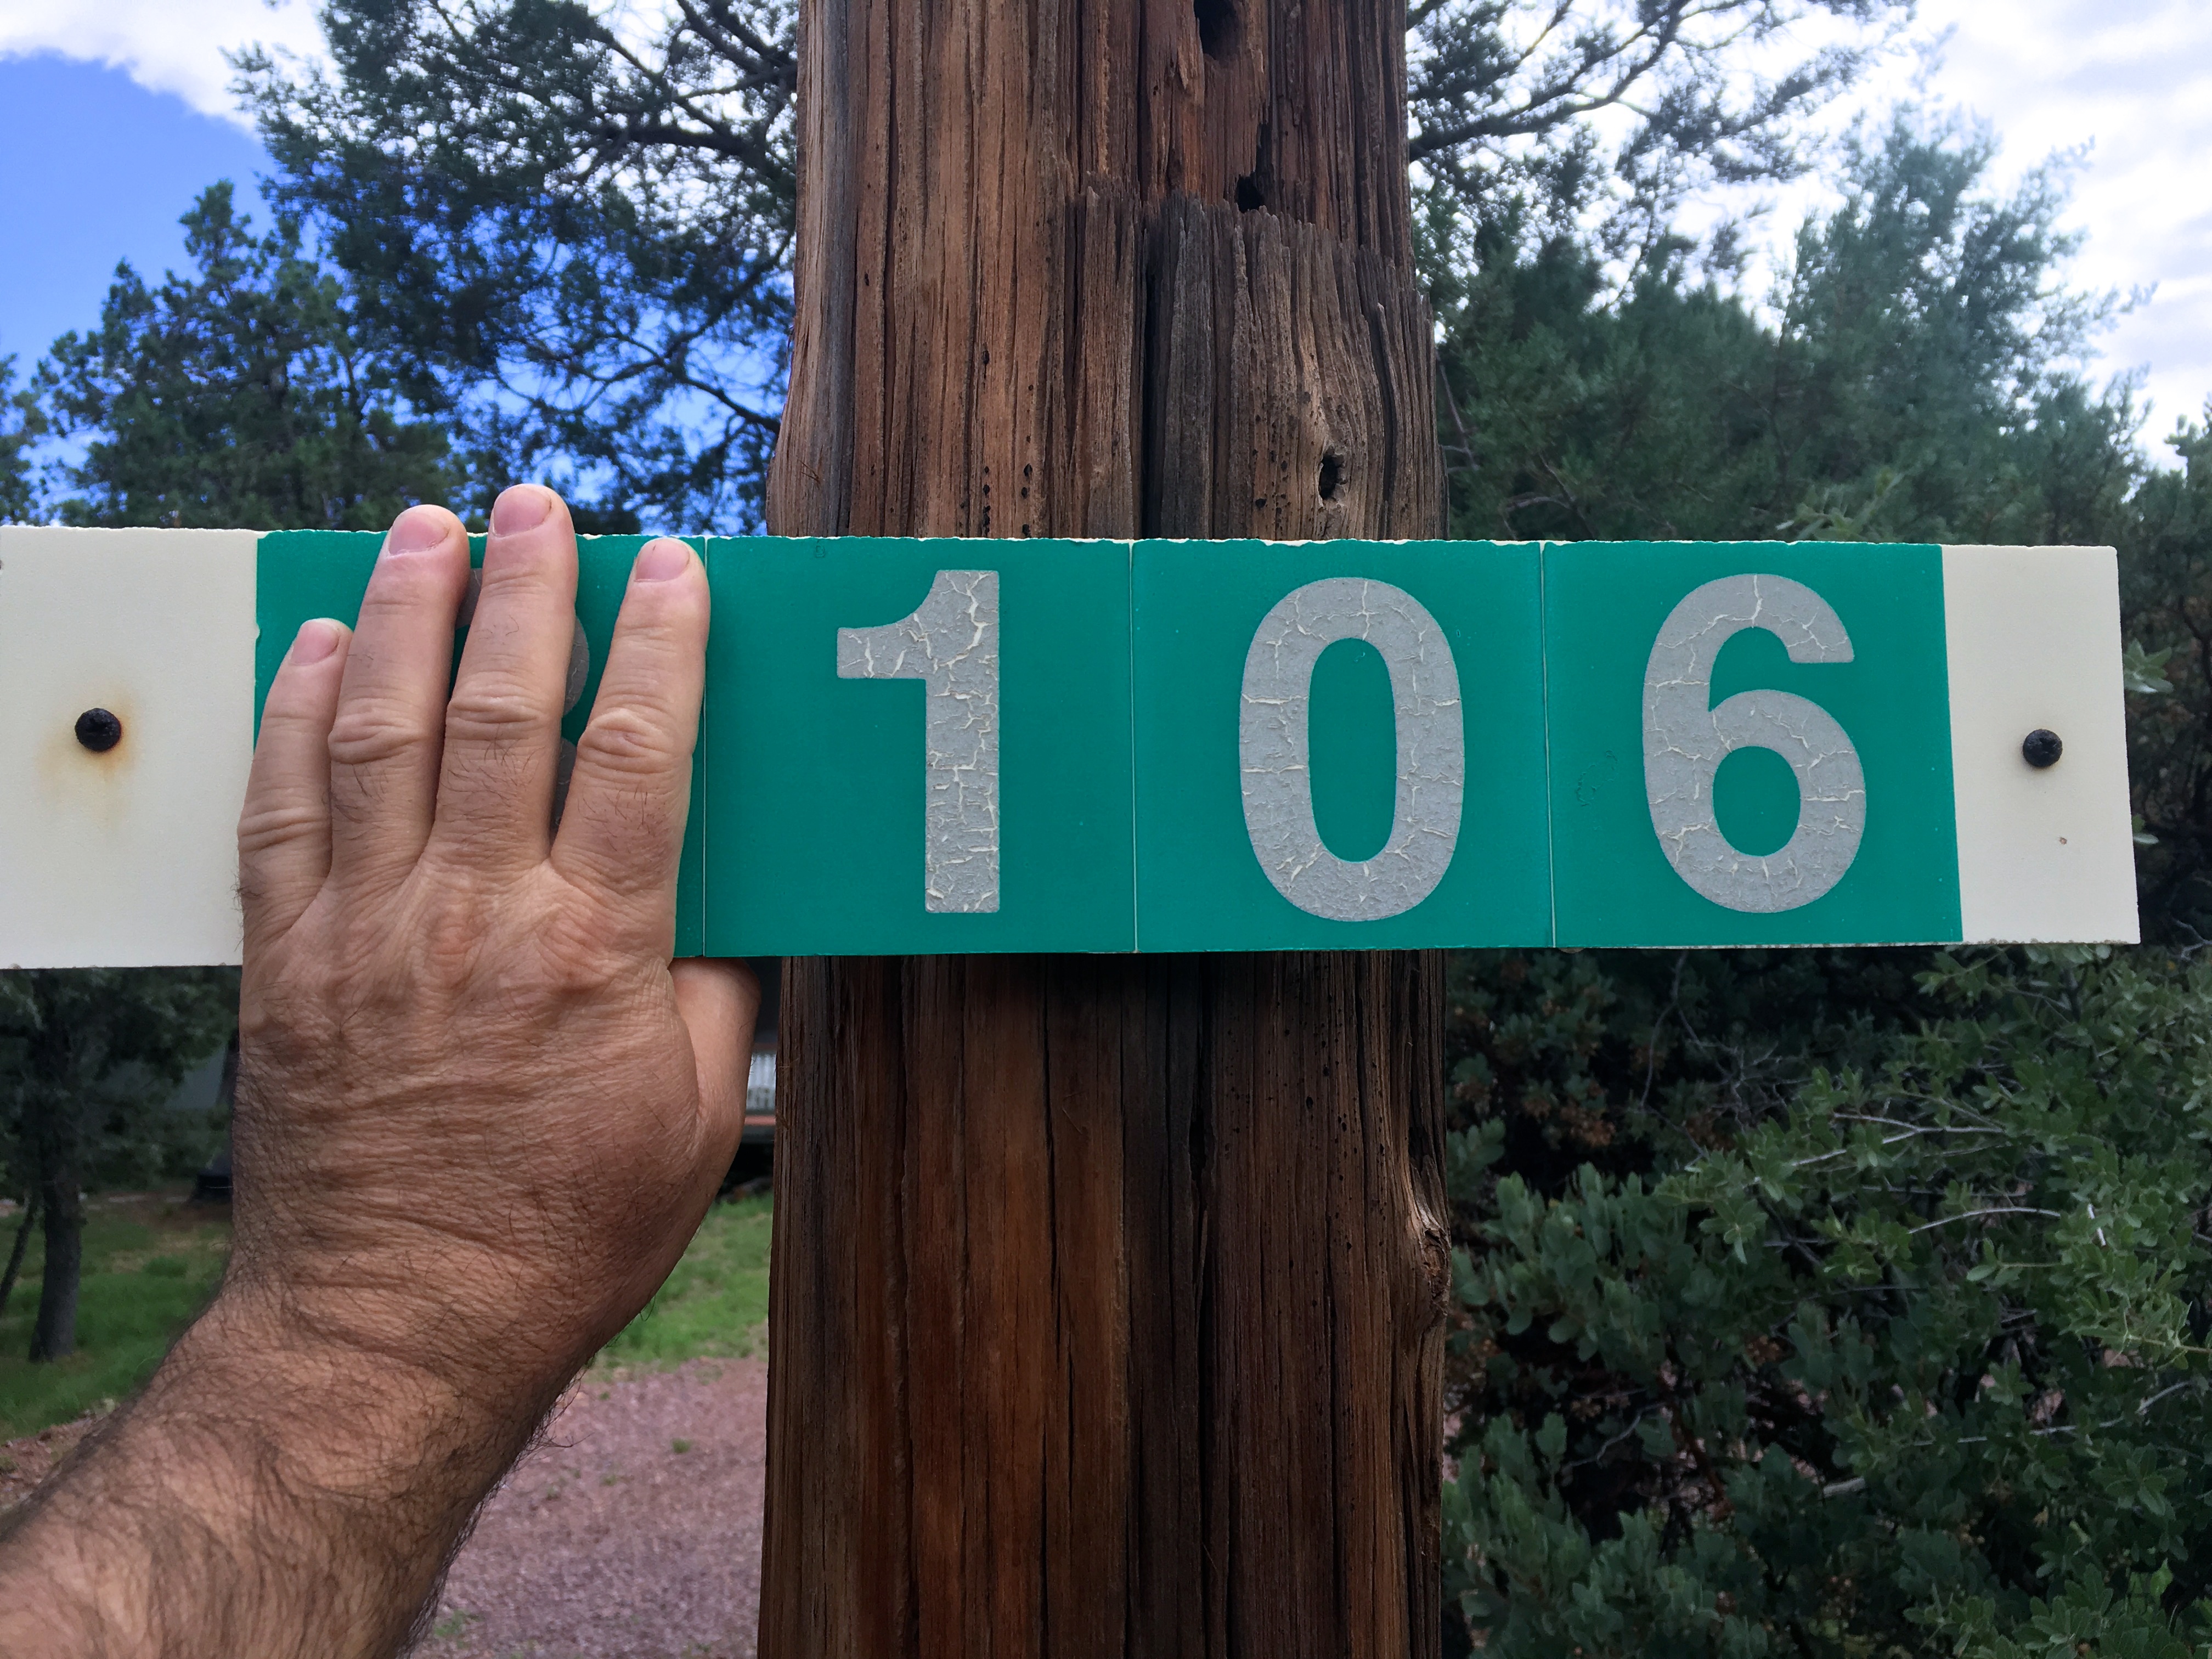
tree, wood, sign, green, street sign, signage, ds106, 106, traffic sign